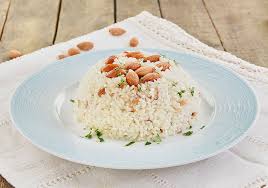
Yemek: pirinc_pilavi